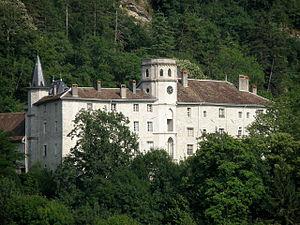
Lucey, comm. du département de la Savoie (région Rhônes-Alpes, France). Château.
Le château de Lucey anciennement Loyssey ou château de Boigne est une ancienne maison forte, du XIIIᵉ siècle, très remaniée au XIXᵉ siècle, centre de la seigneurie de Lucey puis de la baronnie et enfin du marquisat de Lucey, qui se dresse sur les marches du petit Bugey Savoyard, sur la commune de Lucey dans le département de la Savoie, en région Auvergne-Rhône-Alpes.